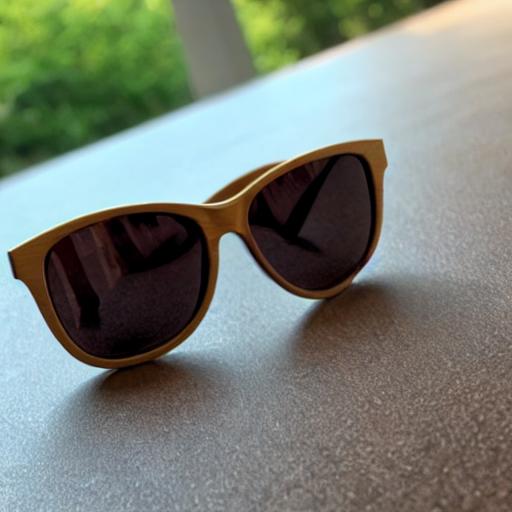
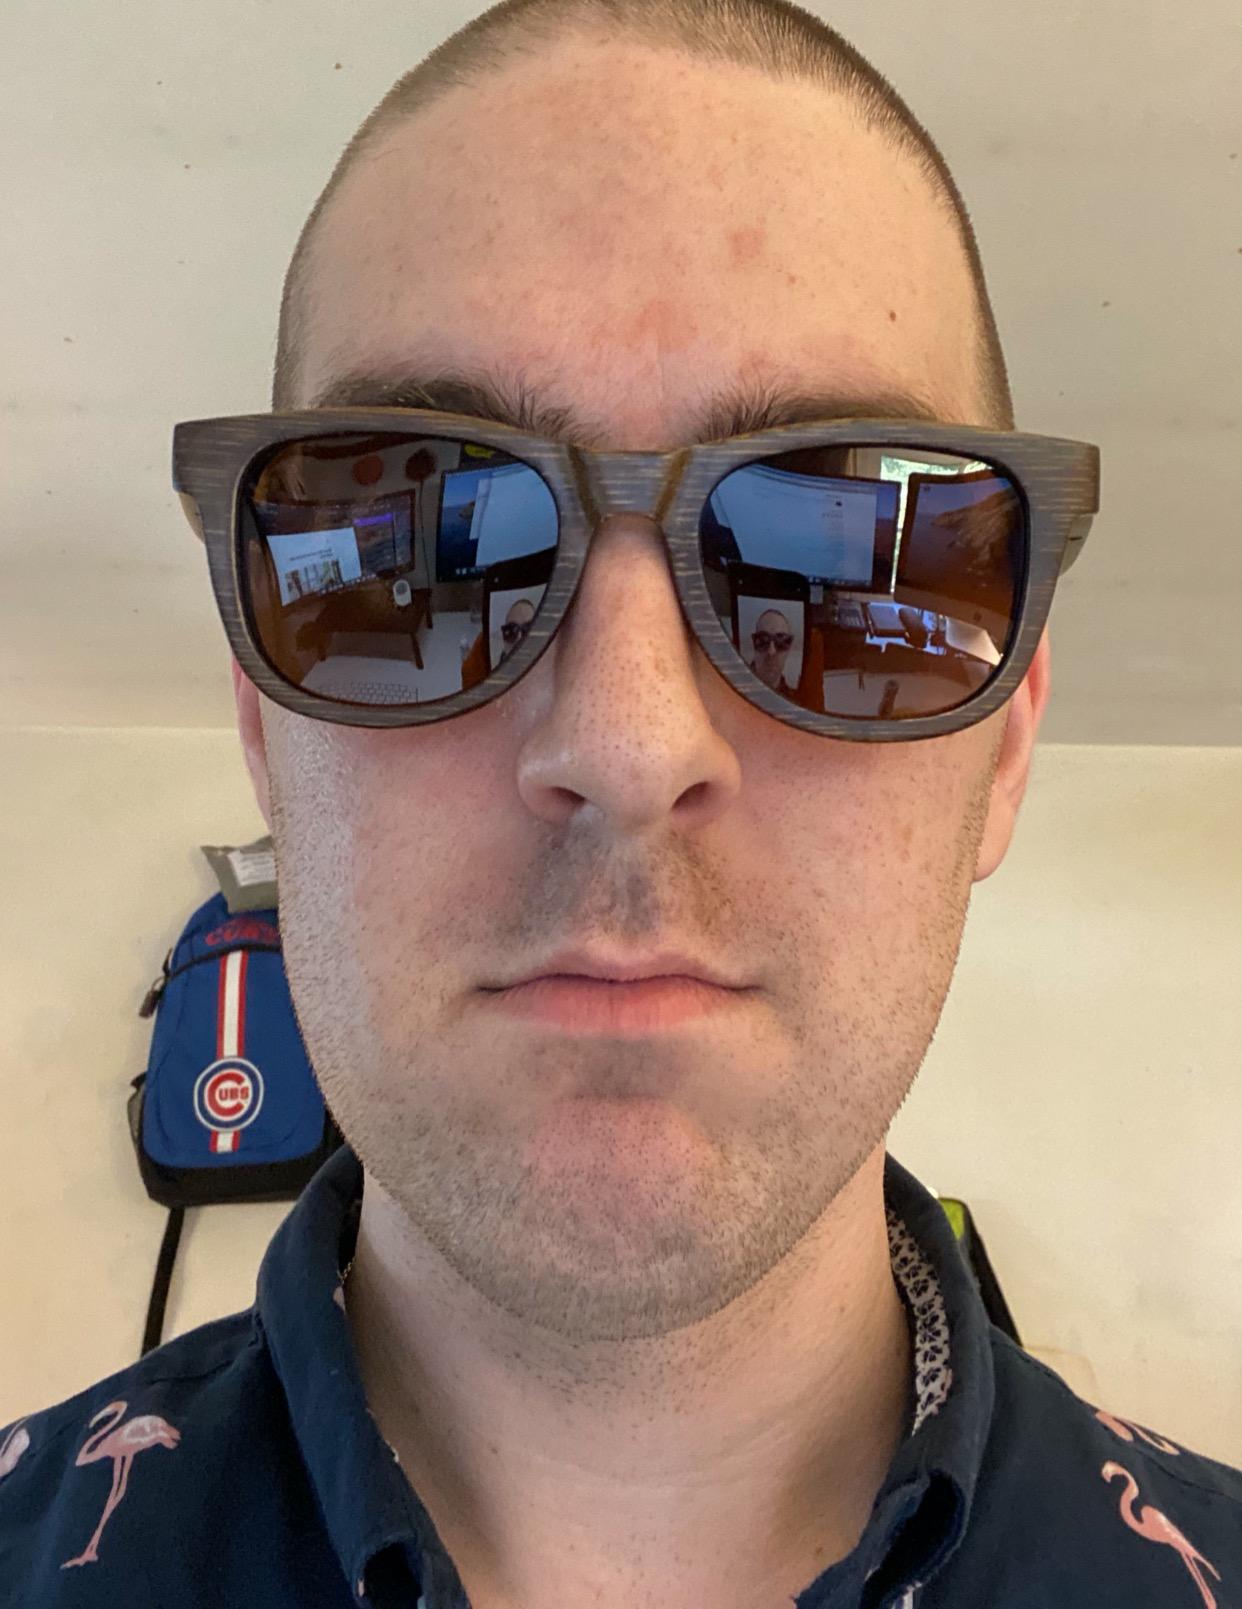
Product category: accessories_sunglasses
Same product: no